Second Grinnell expedition

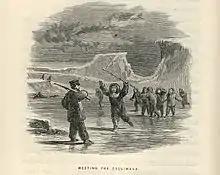
Meeting the "Esquimaux"

By July 1853, the "Advance" had reached the northern Danish settlements at Fiskenaesset and Upernavik Greenland, and there acquired additional provisions, interpreter Karl Petersen, and a 19-year-old Kalaallit hunter and dog handler named Hans Hendrik. Navigation of the sea ice through Melville Bay in early August was facilitated by tethering the vessel to northeast-bound icebergs, with Kane leaving a cairn on Littleton Island. By August 23, they had reached a position of 78° 41′, among the farthest northward penetrations by sea in the Baffin Bay region. Several sled trips were made inland to Greenland to establish supply depots and make observations, reaching 78° 52′, before the "Advance" was set for winter in Rensselaer Harbor on September 10.